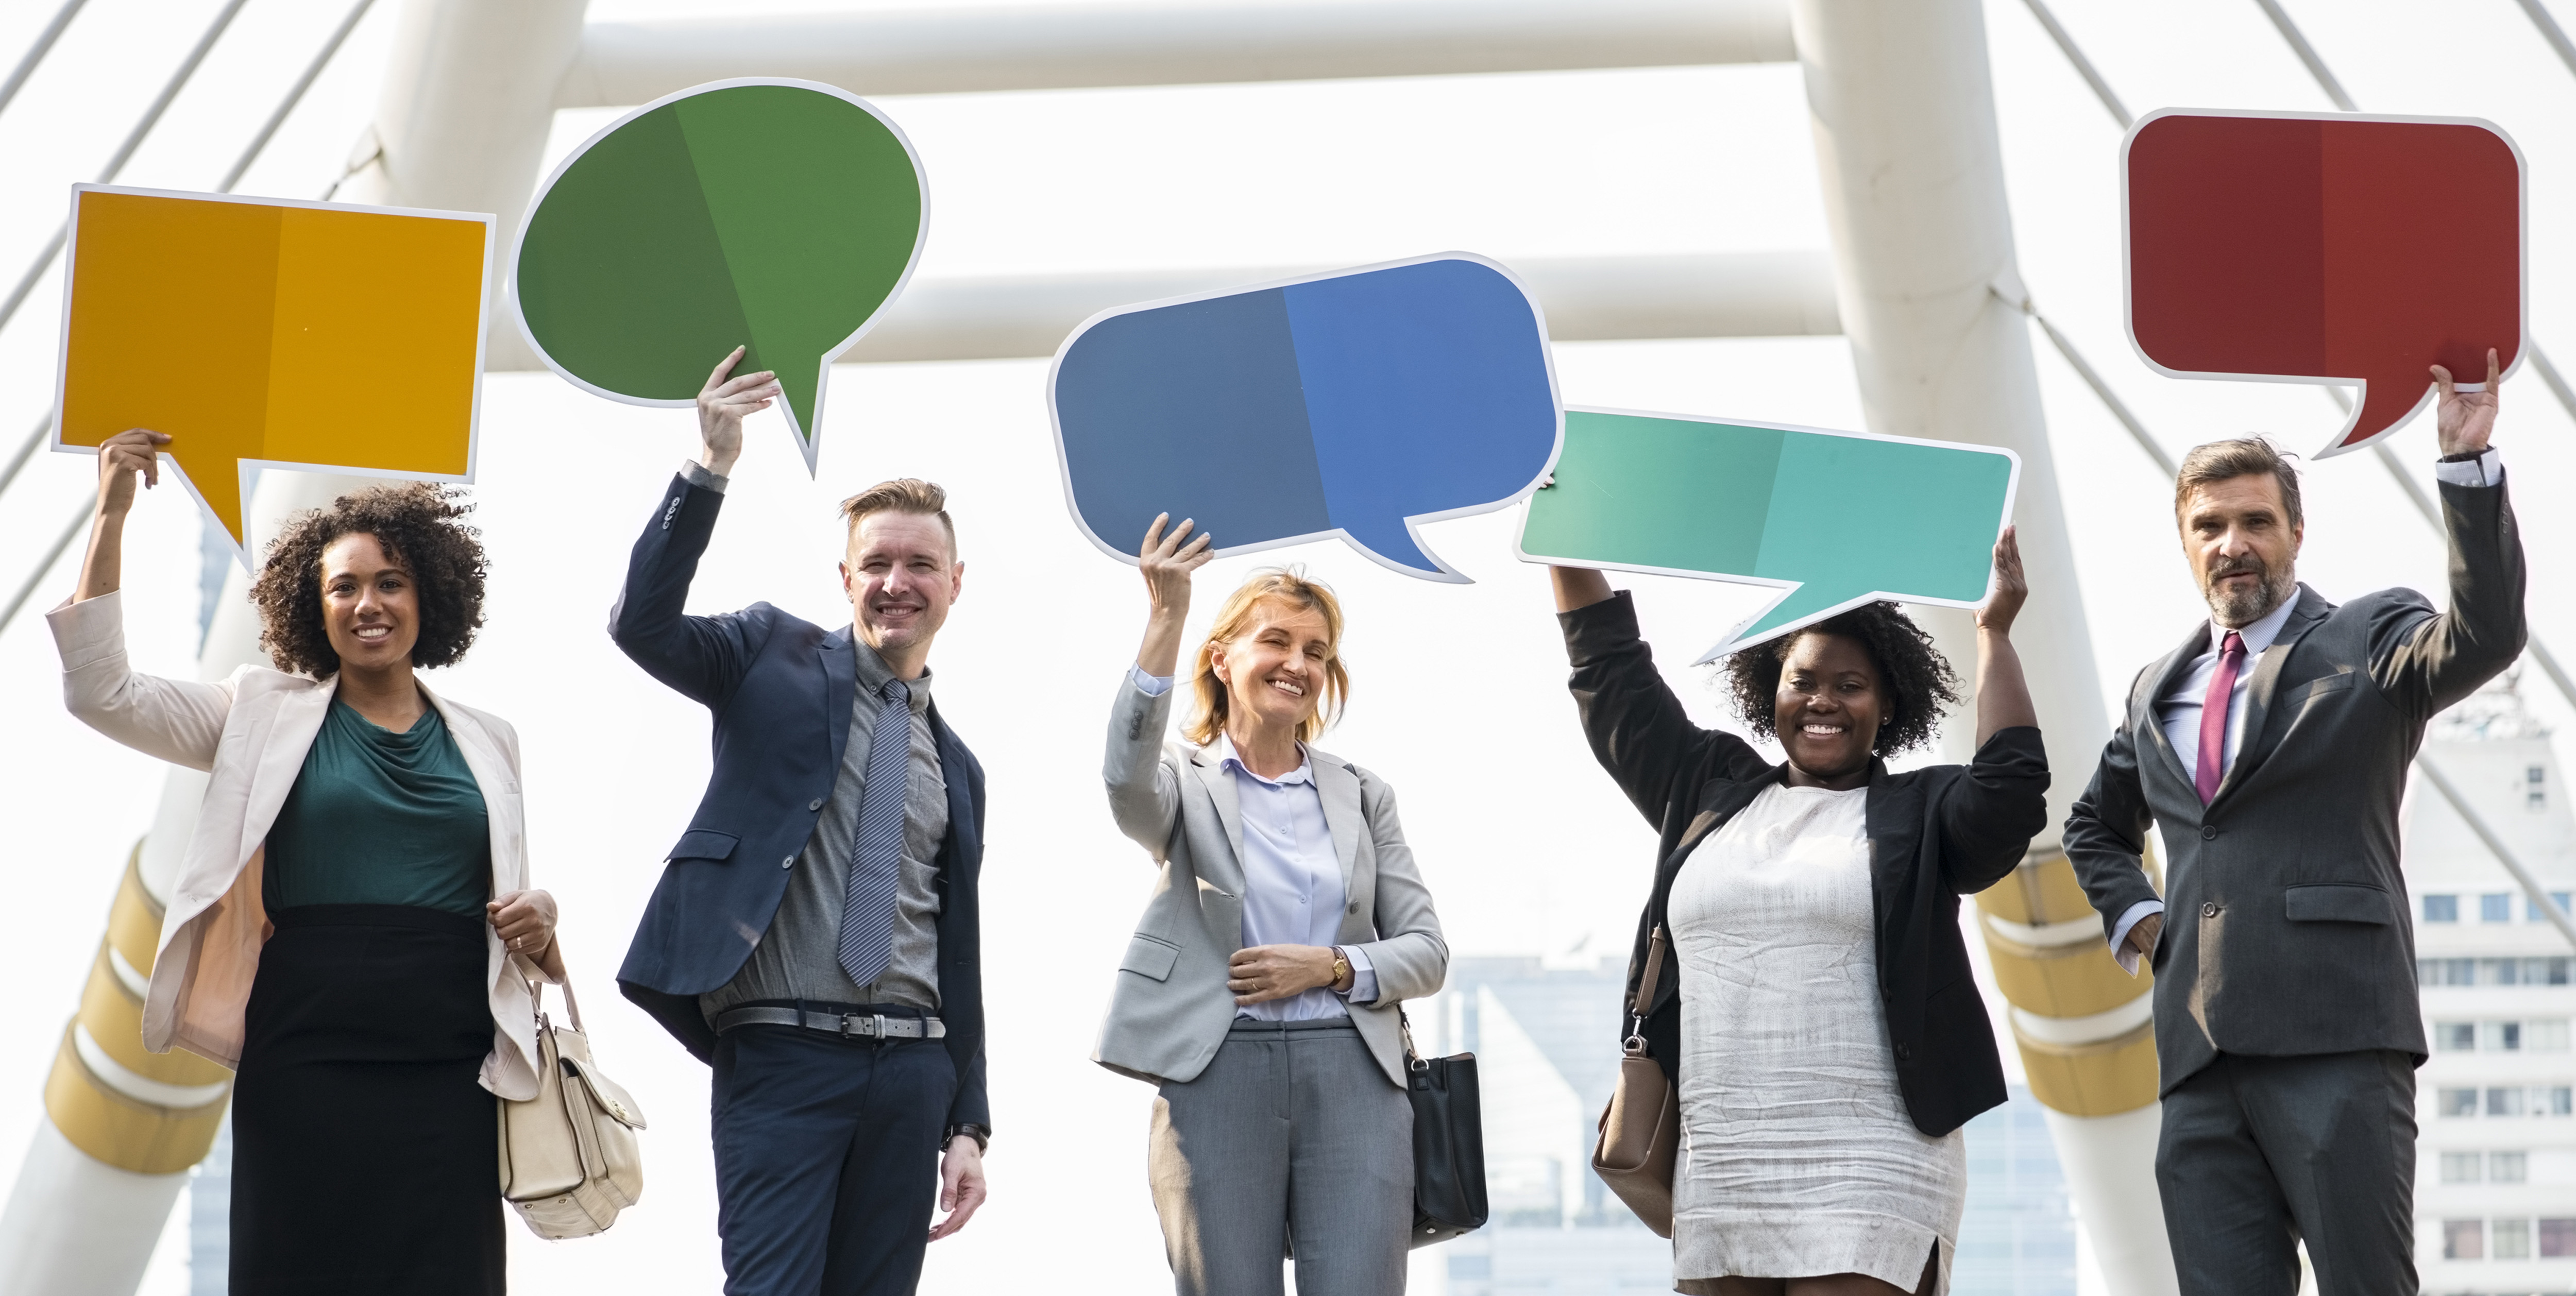
african, african american, announcement, announcing, bangkok, black, bridge, business, business district, business people, businessmen, businesswomen, caucasian, cbd, chongnonsi, city, city center, colleagues, colorful, communication, corporate, debate, discussion, diverse, diversity, downtown, expatriates, expats, global communication, holding, message, office worker, overhead, people, sathorn, speech bubbles, successful, team, teamwork, urban, westerner, social group, job, community, youth, collaboration, event, white collar worker, employment, businessperson, gesture, stock photography, conversation, management, tourism, style, crowd